Dick Grace

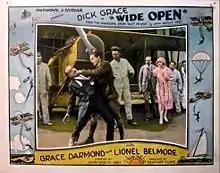
Grace in the 1927 film "Wide Open"

Richard Virgil Grace (October 1, 1898 – June 25, 1965), known as Dick Grace, was an American stunt pilot who specialized in crashing planes for films. Films that he appeared in include "Sky Bride", "The Lost Squadron", "Lilac Time", and the first Best Picture Oscar winner "Wings".